John Le Marchant (British Army officer, born 1766)

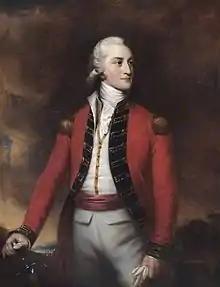

Major-General John Gaspard Le Marchant (9 February 1766 – 22 July 1812) was a British Army officer who served in the French Revolutionary and Napoleonic Wars. He has been described as one of the finest British cavalry commanders of his generation, and was also an intellectual soldier who had a great influence on the efficient functioning of the British army. Le Marchant was instrumental in founding the first British military academy and staff college, and he saw active service in the French Revolutionary Wars and the Peninsular War, where he was killed in action at the Battle of Salamanca.